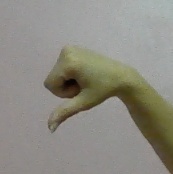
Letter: waw